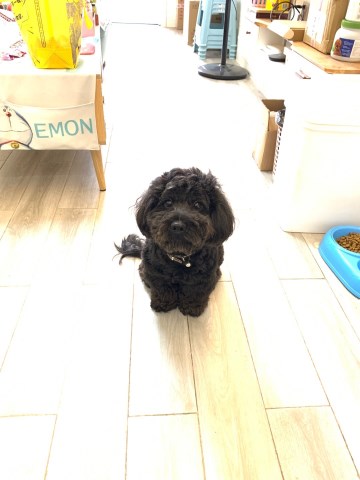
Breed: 2925-n000114-toy_poodle